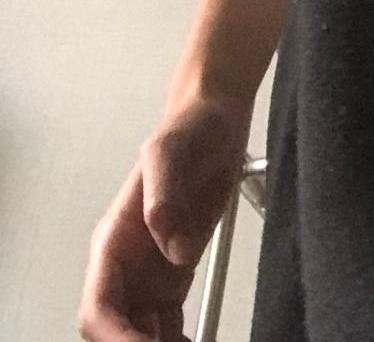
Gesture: no_gesture